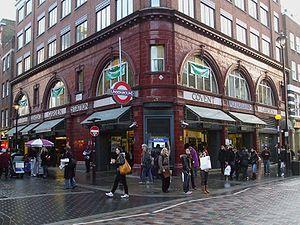
Covent Garden est une station du métro de Londres. La station est sur la Piccadilly line en zone 1. Elle est classée Grade II listed building.